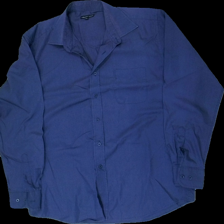
View: front
Type: Shirt
Category: Men
Brand: Not in the list
Brand text on label: J Elliot shirt
Colors: Blue
Material: 60% polyester, 40% cotton
Cut: Regular
Size: L
Season: All
Stains: Minor
Price range: 50-100
Recommended usage: Export
Comment: stained collar